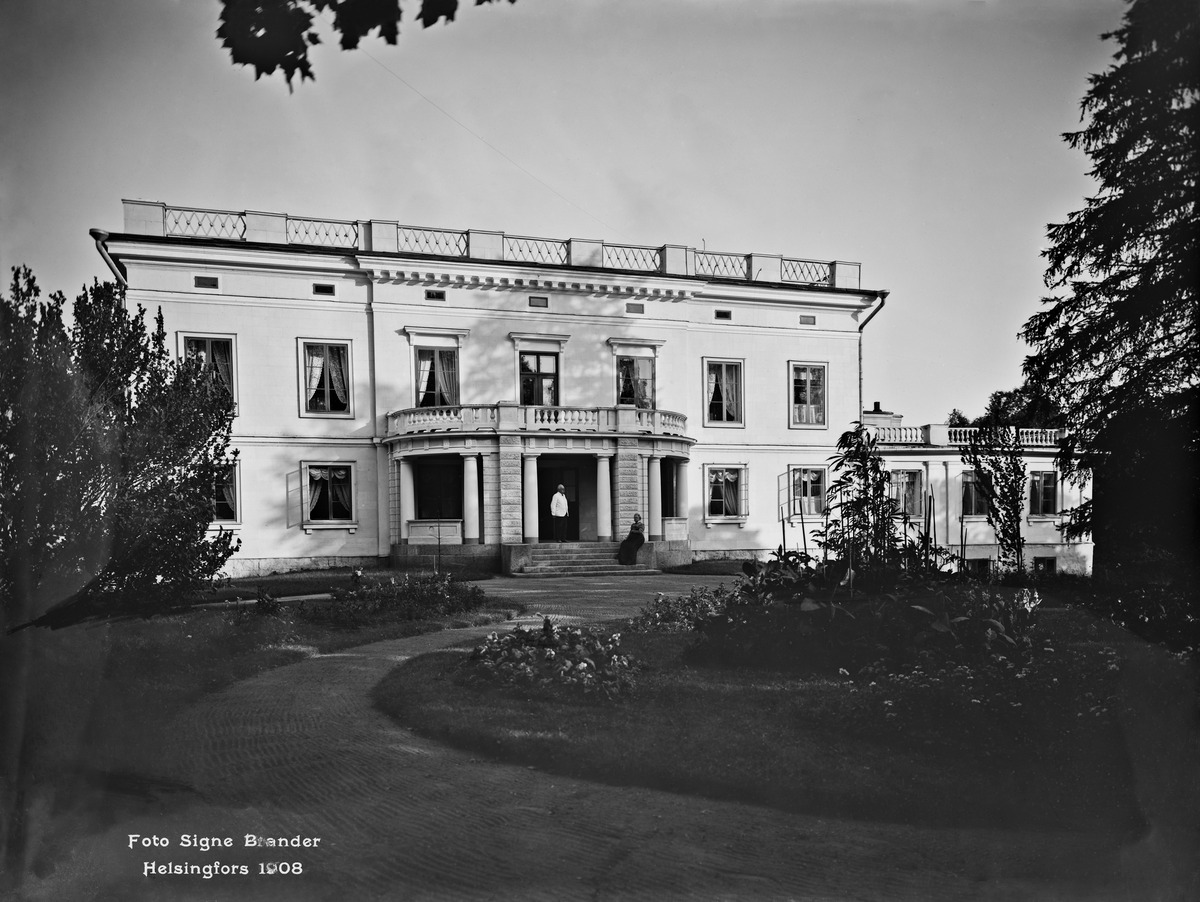
Munkkiniemen kartanon päärakennus
sisällön kuvaus: Munkkiniemen kartanon päärakennus. Portailla vapaaherra kenraali Georg Ramsay ja vapaaherratar Elisabeth Ramsay. mustavalkoinen
Kuvaaja: Brander, Signe, valokuvaaja
Ajankohta: kuvausaika 1908
Paikka: Suomi, Uusimaa, Helsinki, Munkkiniemi Helsinki, Vanha Munkkiniemi Helsinki, Kartanontie 1
Aiheet: Ramsay, Elisabeth, Ramsay, Georg Edvard, kartanot, puutarhat, istutukset